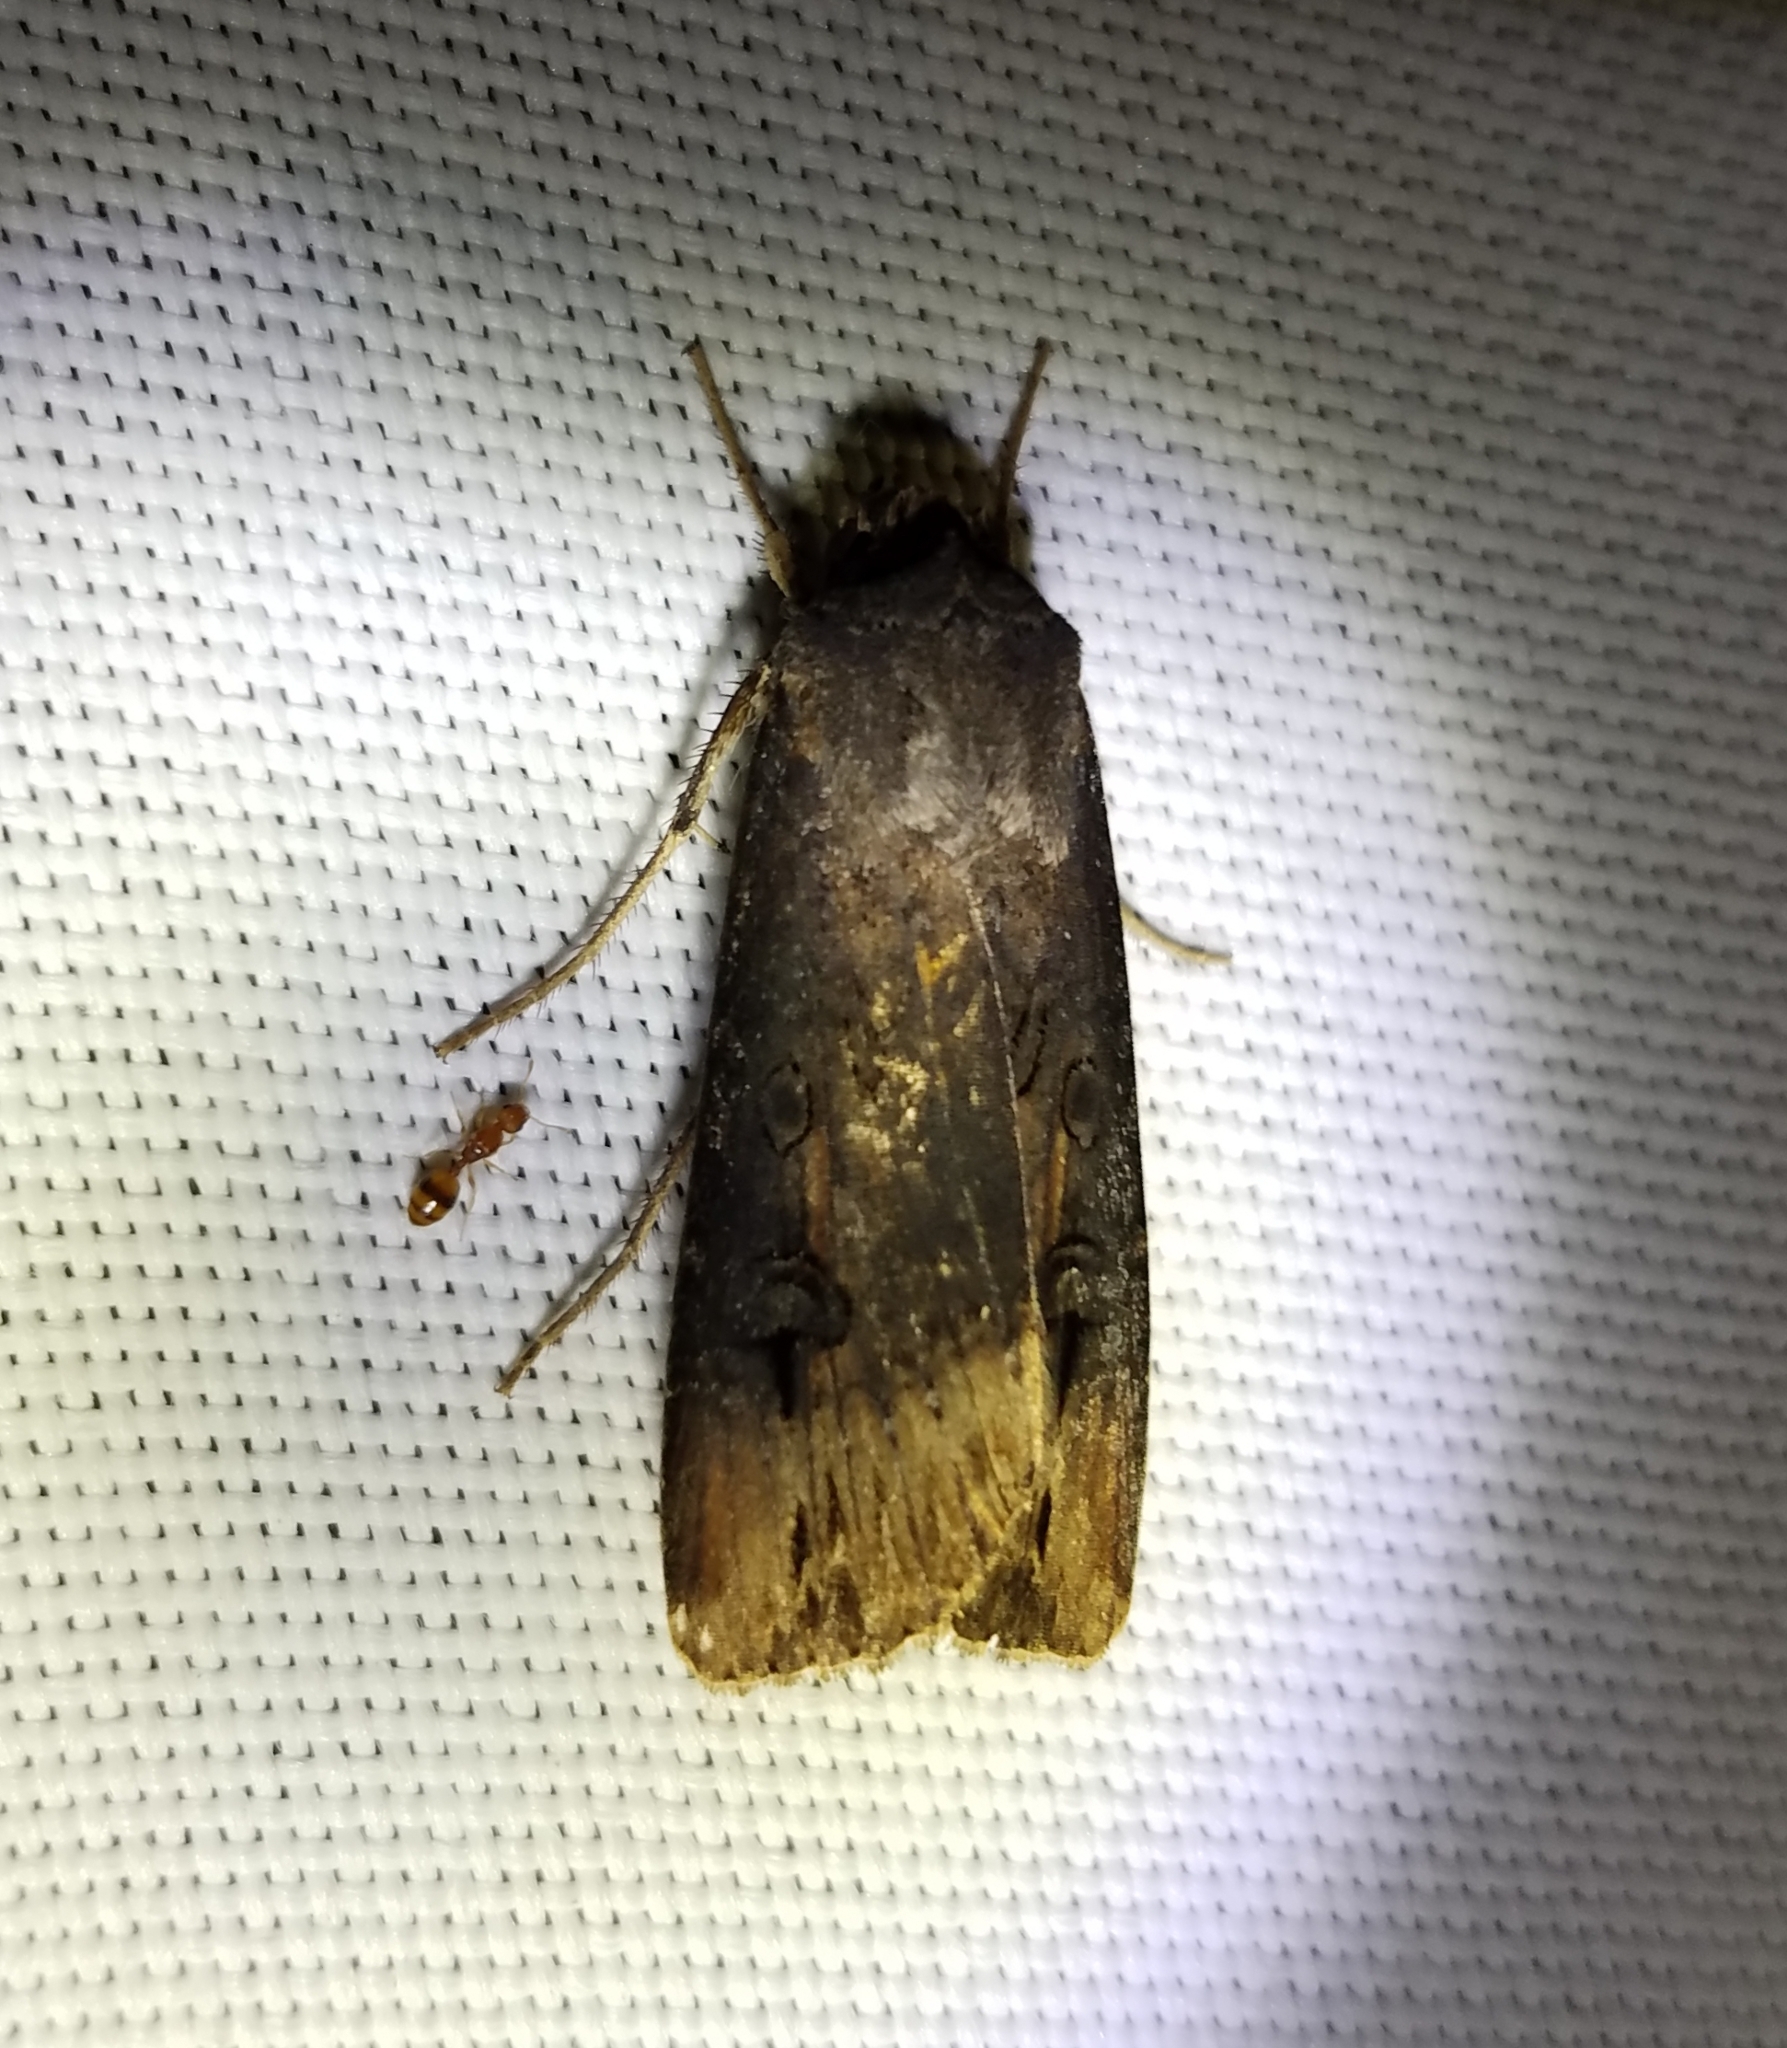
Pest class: cutworms